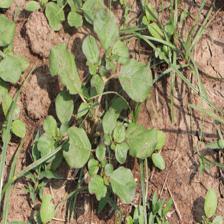
Label: BroadLeafWeed